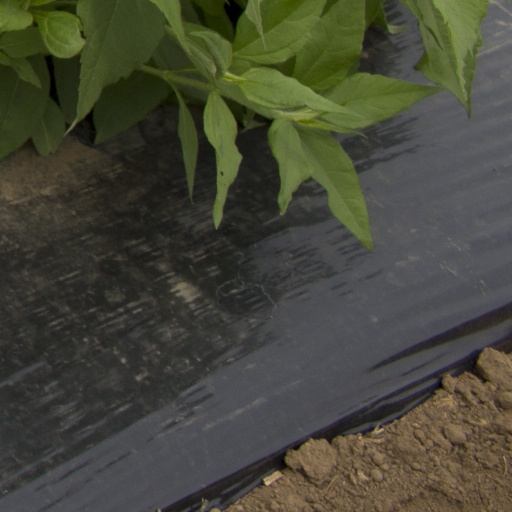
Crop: Jerusalem artichoke